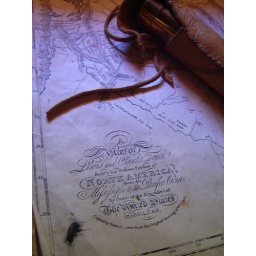
Captain Meriwether Lewis's office desk in recontstruction of Fort Clatsop in Western Oregon